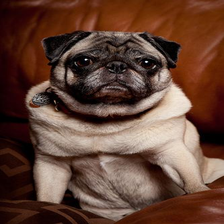
Species: dog
Breed: pug